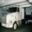
Label: truck